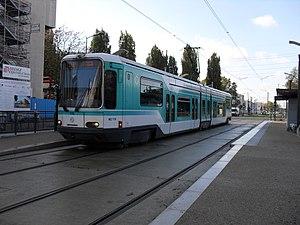
Paris Tramway ligne 1